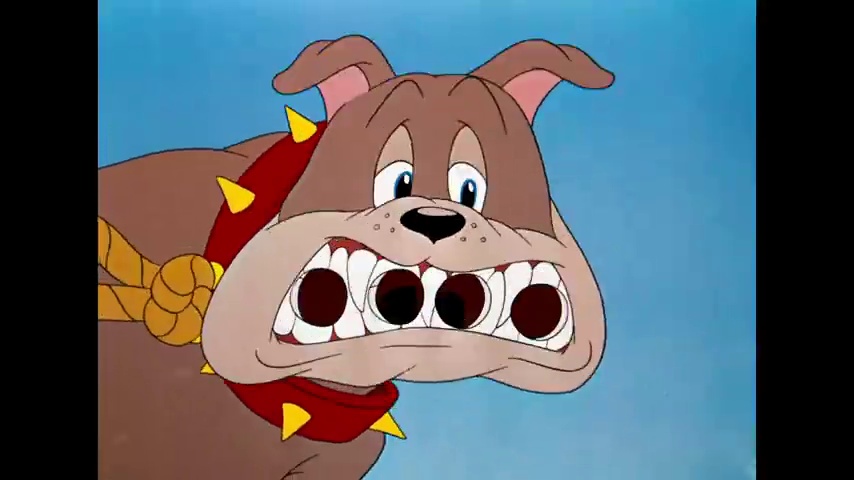
Portrait style: Cartoon Portrait